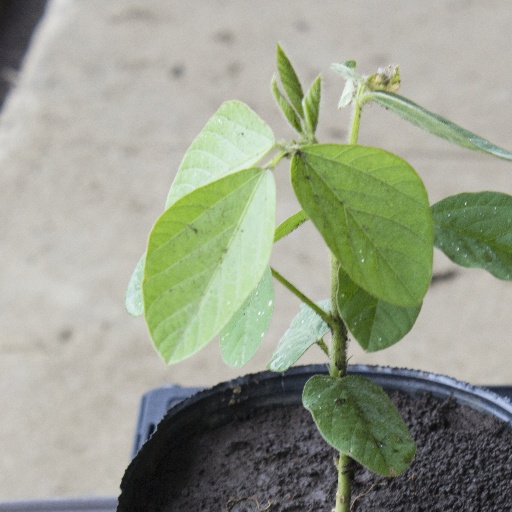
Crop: soybean